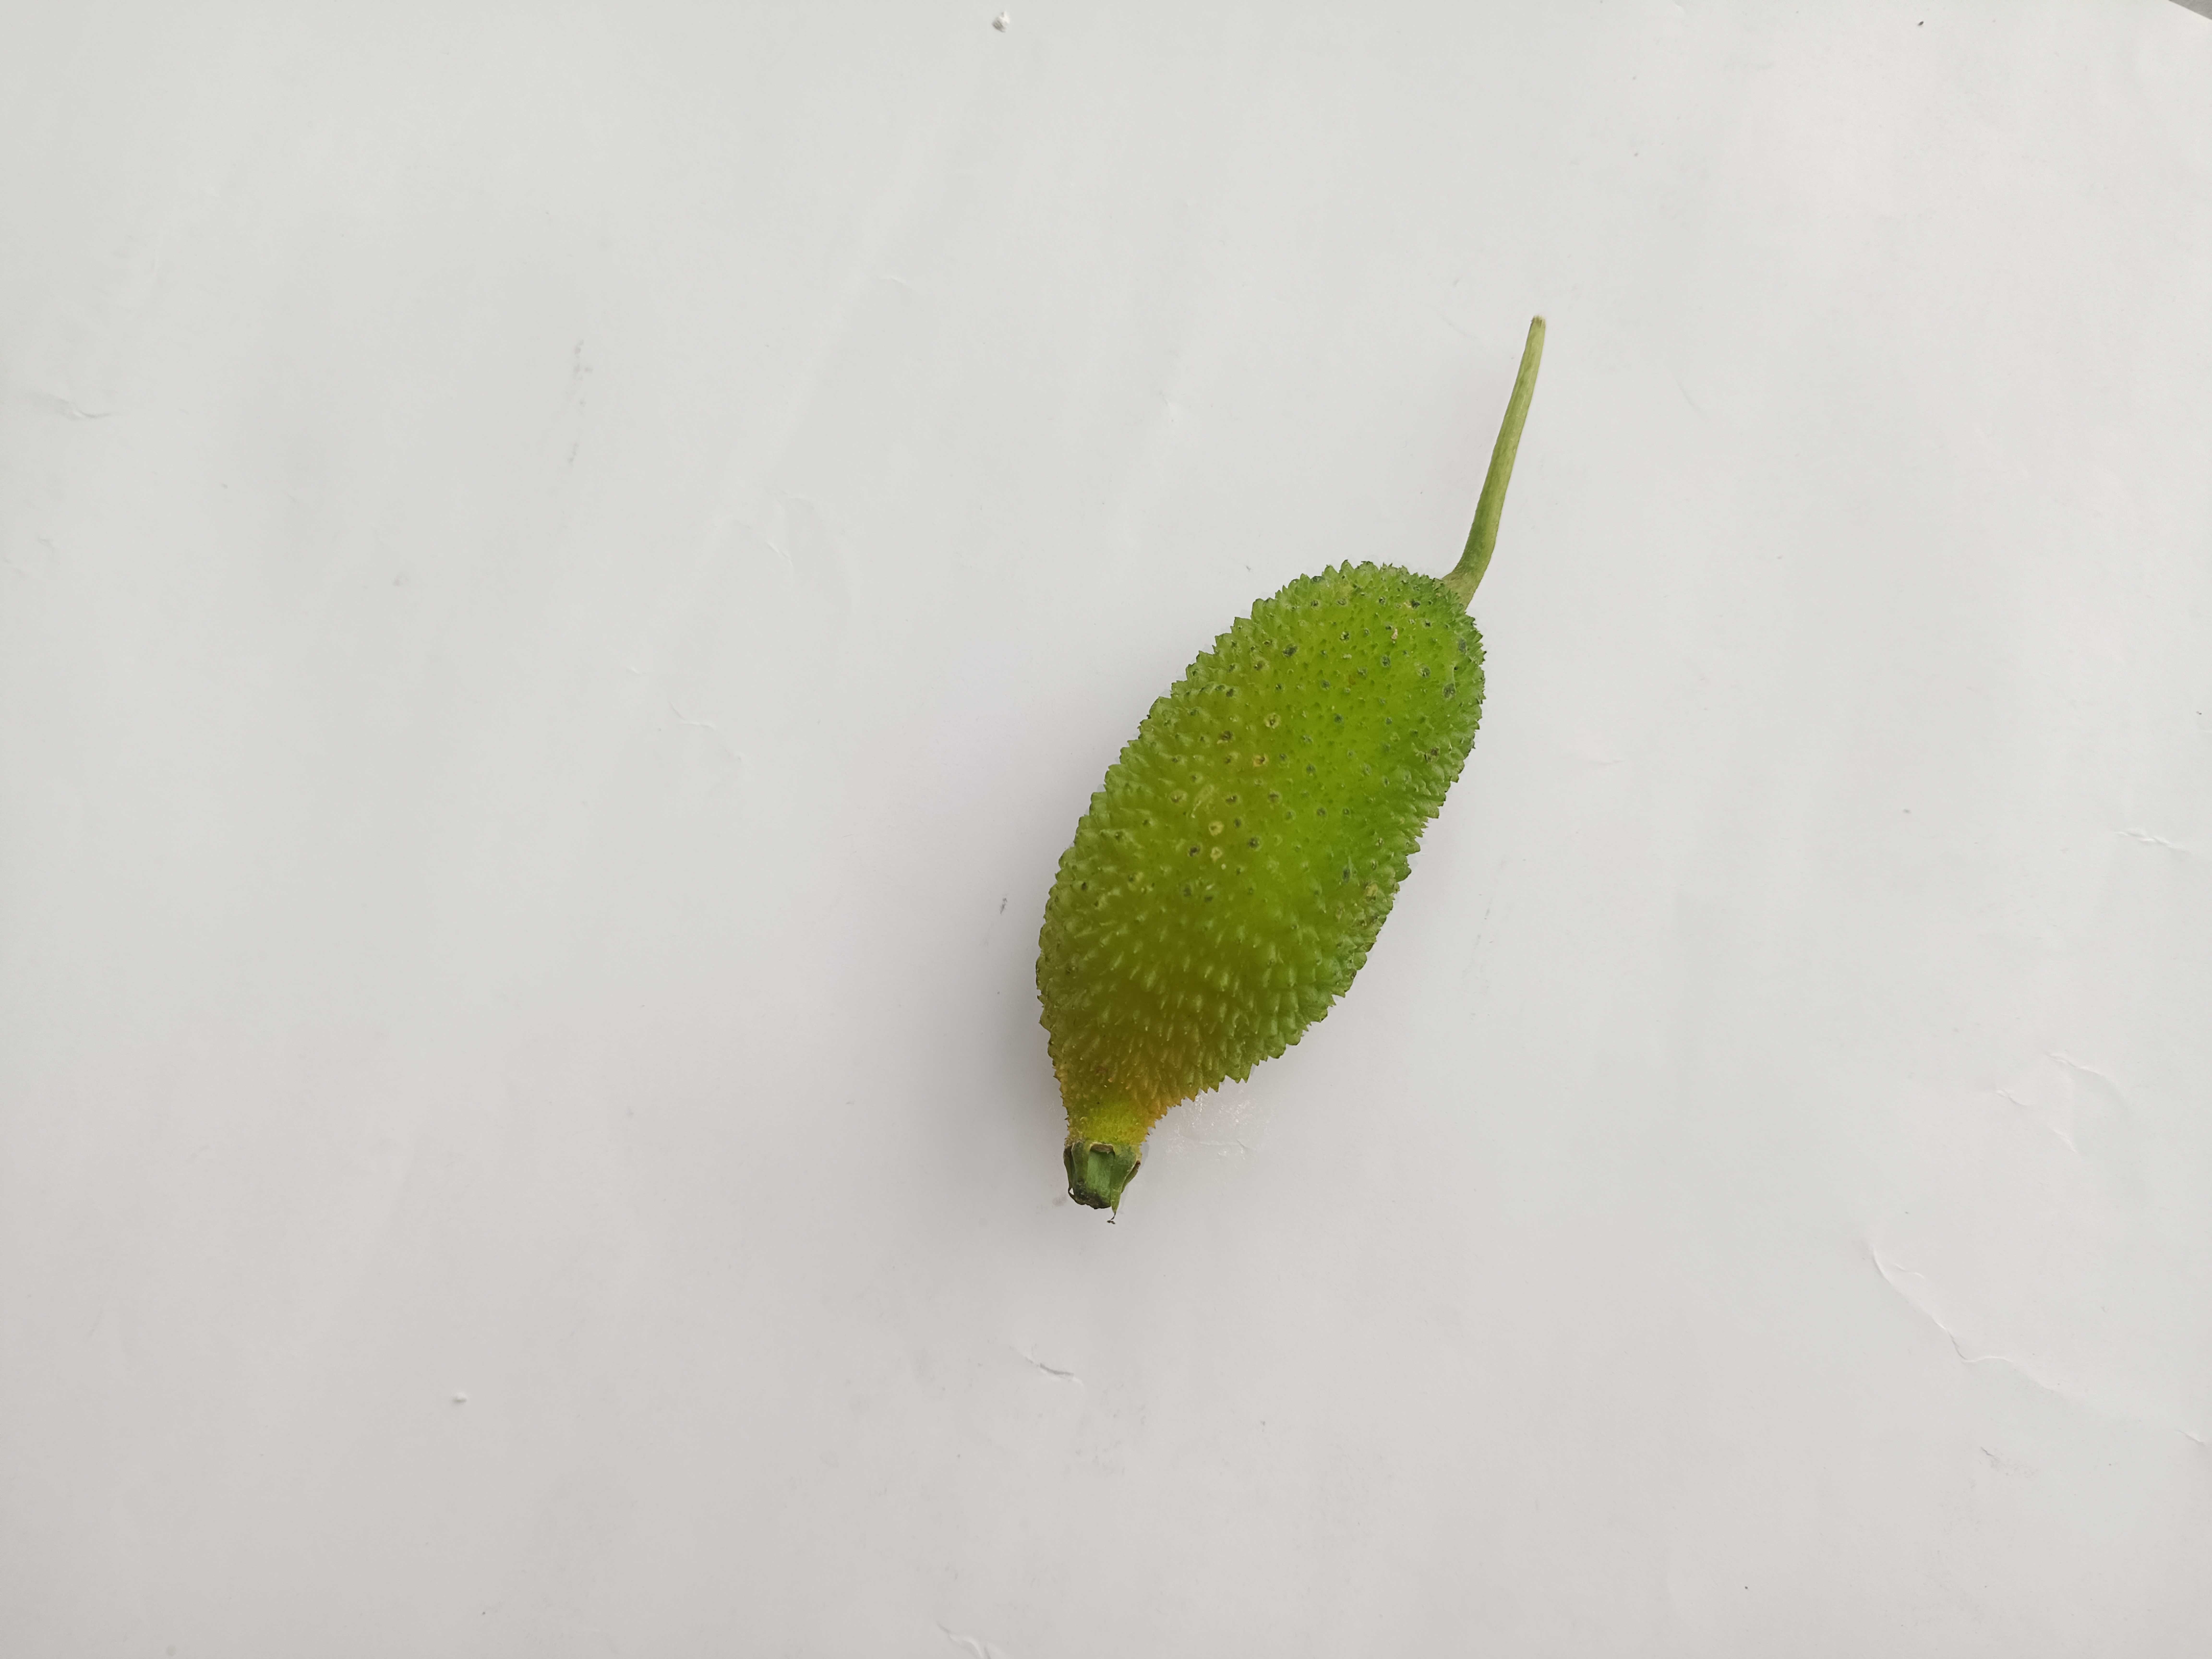
Label: Momordica dioica